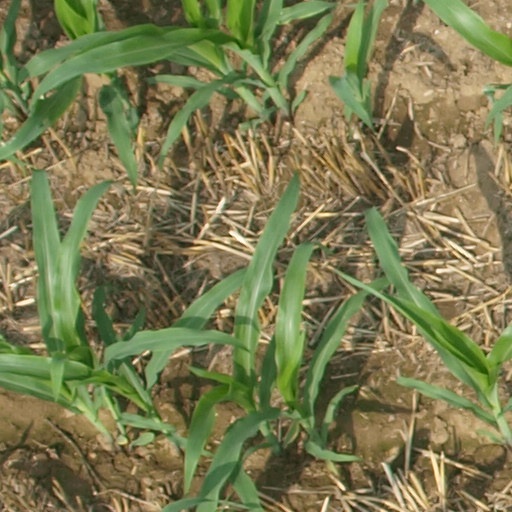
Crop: maize; corn